Präsident

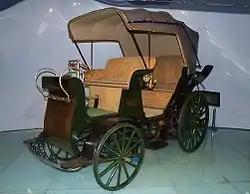
Präsident replica in Tatra factory museum

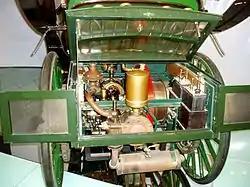
Benz engine in 1977 Präsident replica

In 1977 a group of enthusiasts from the Tatra factory made an exact replica of the original 1897 Präsident. The replica is displayed in the Tatra factory museum in Kopřivnice.